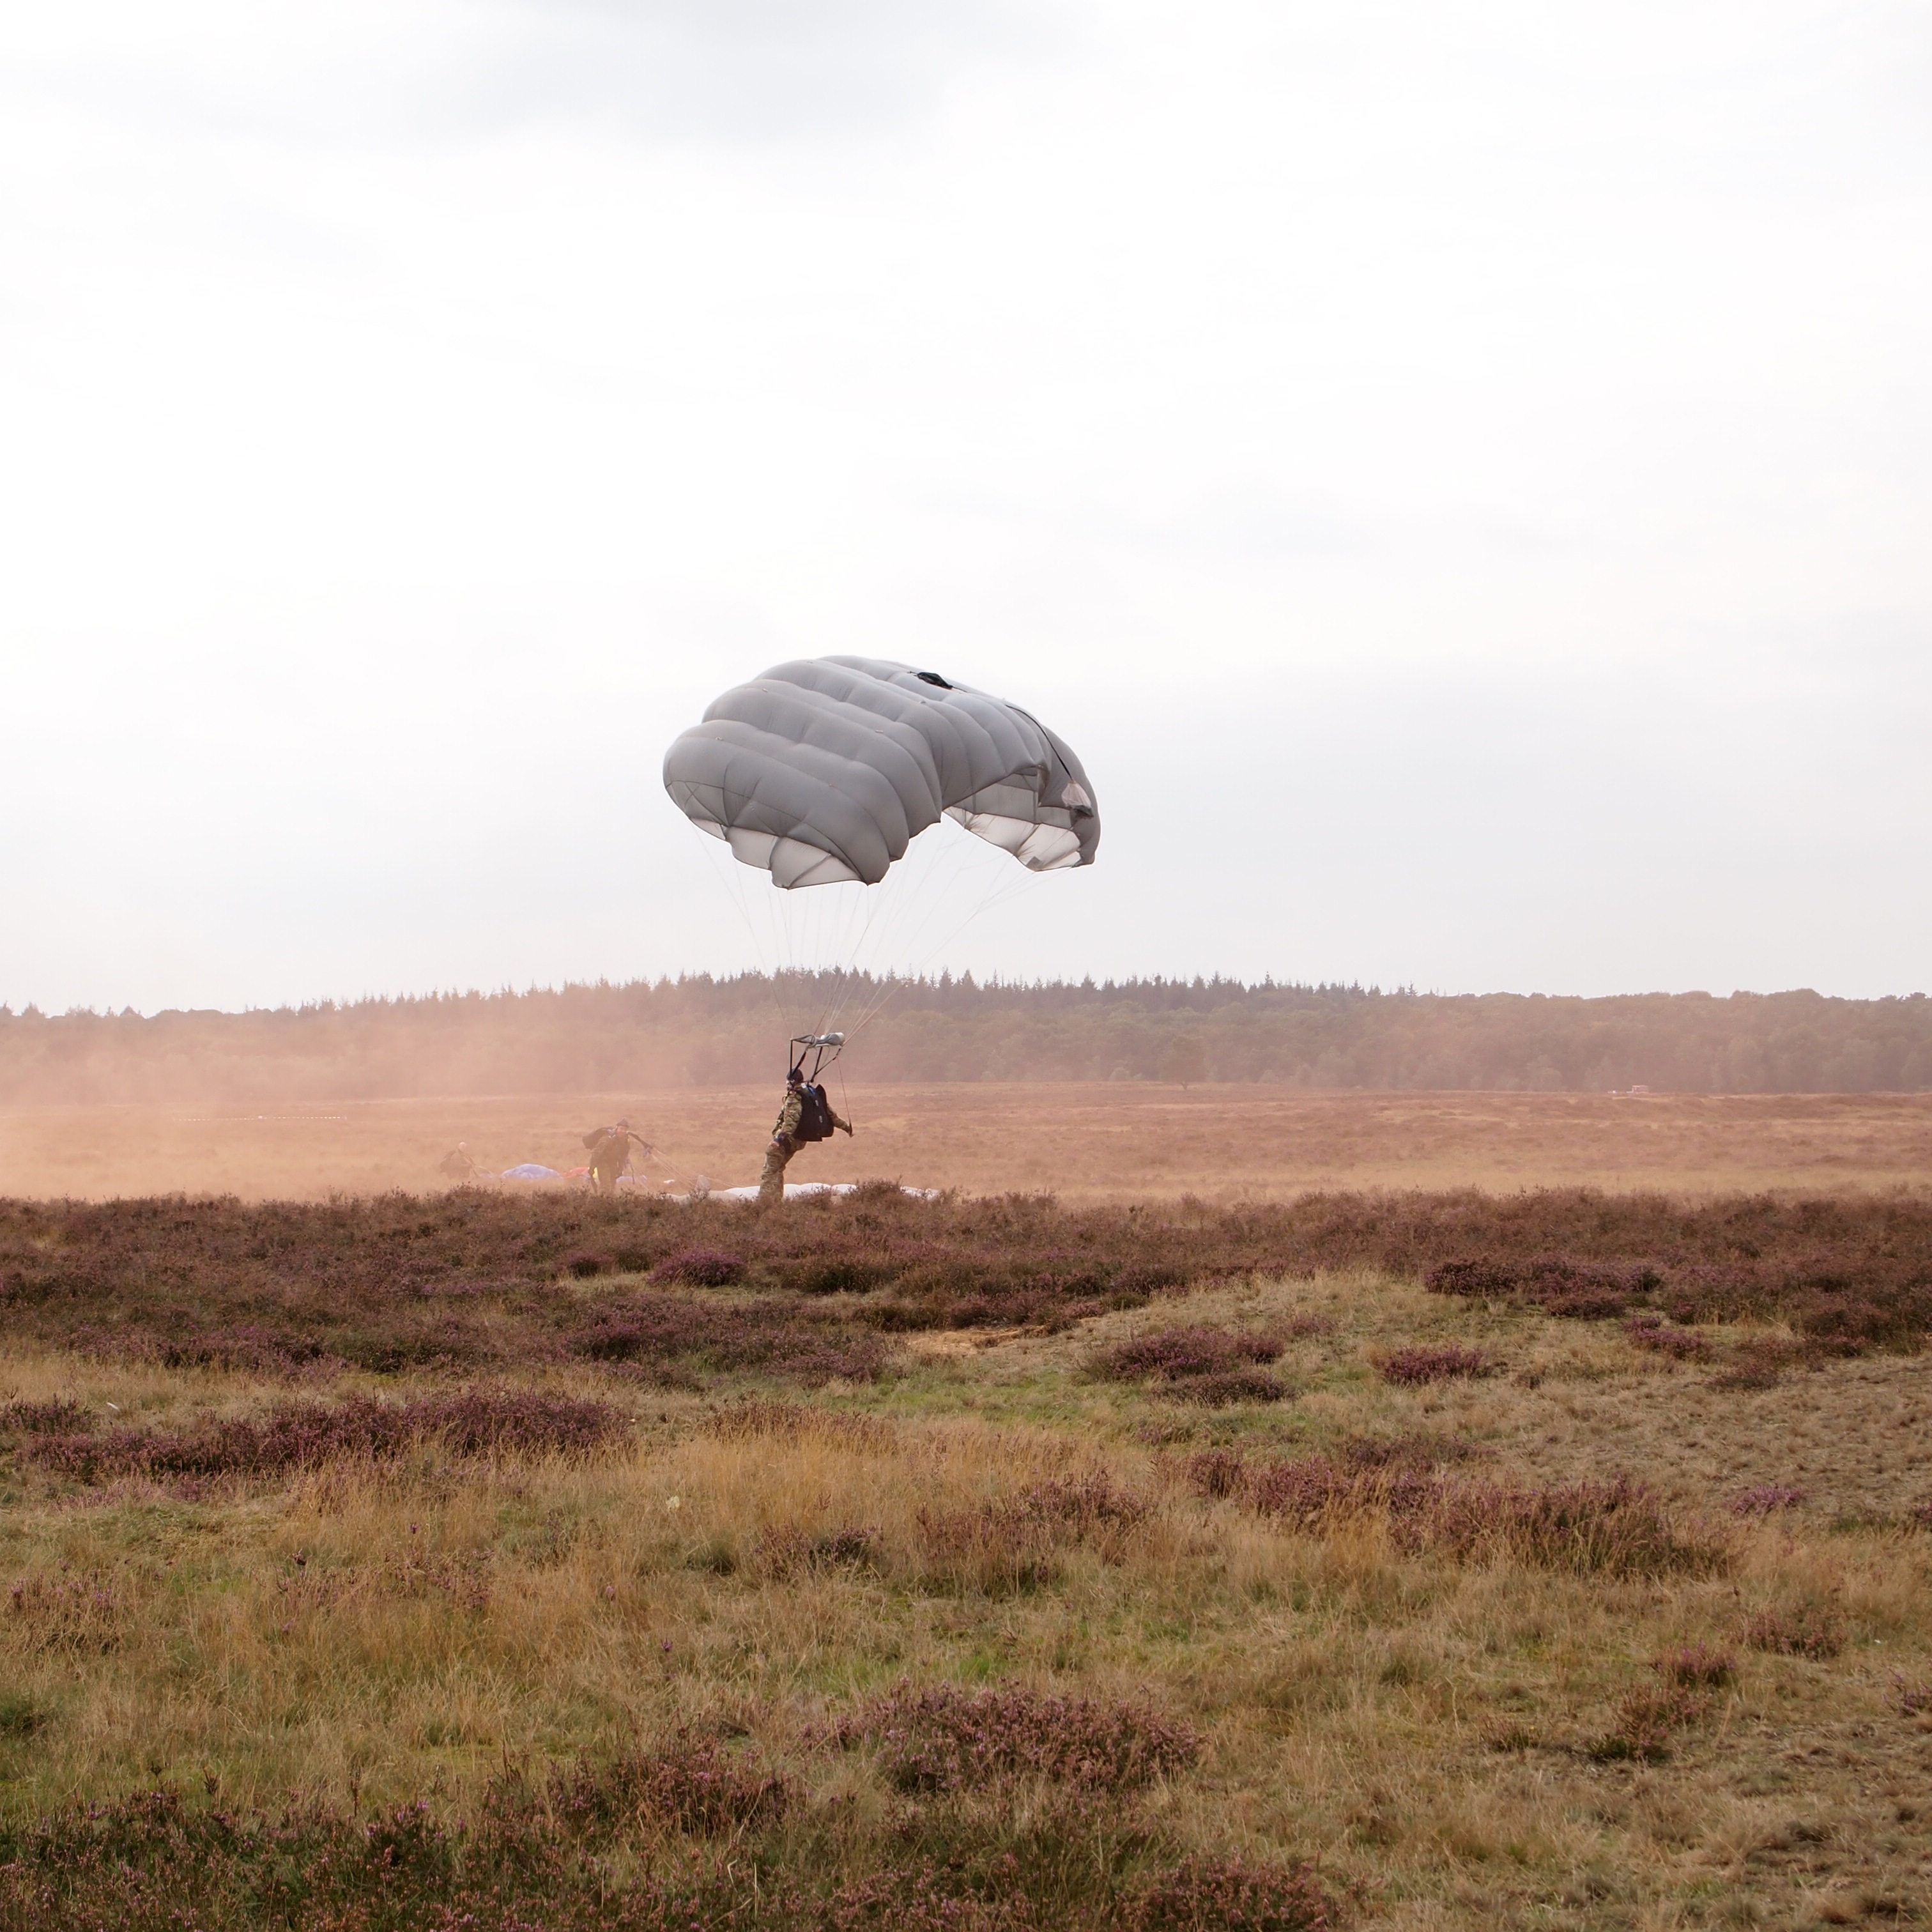
bird, mist, prairie, wildlife, flight, savanna, plain, parachute, hills, clouds, safari, commemoration, atmosphere of earth, heideveld